Jutta Urpilainen

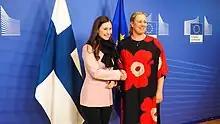
Urpilainen and Finnish Prime Minister Sanna Marin on 6 February 2020

On 1 December 2019, Urpilainen assumed the office of European Commissioner in the Von der Leyen Commission, with the portfolio of international partnerships.